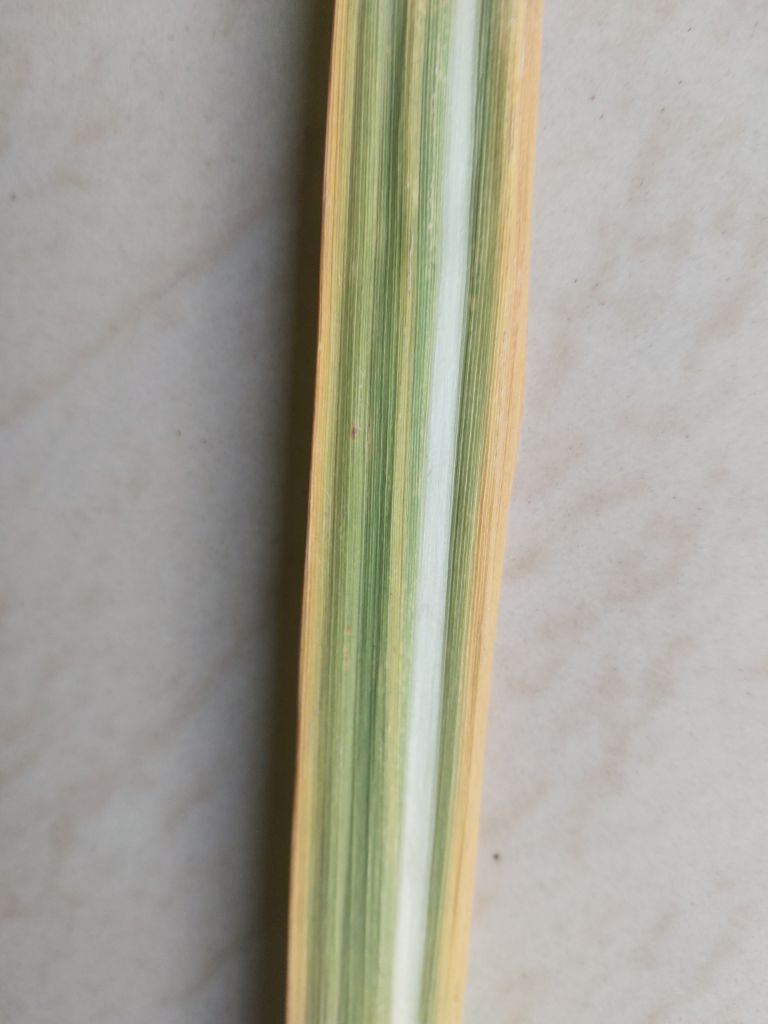
Label: Yellow Leaf